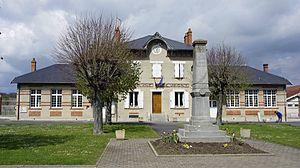
monument aux morts et mairie à Vrigny.
Vrigny est une commune française située dans le département de la Marne, en région Grand Est.